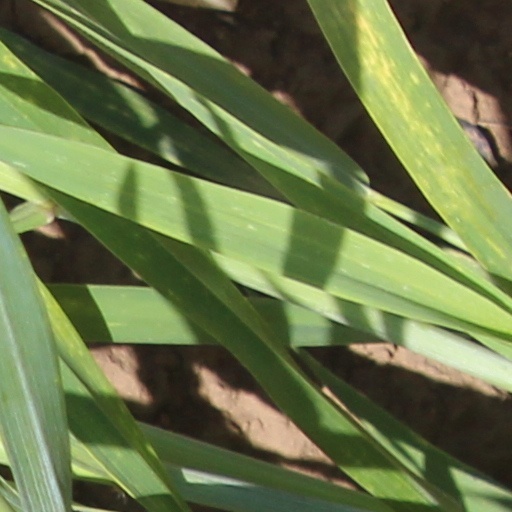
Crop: wheat